Sophie Guillemin

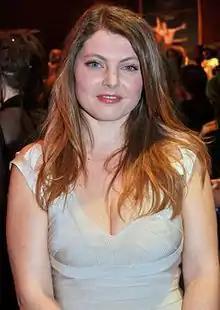
Sophie Guillemin in 2011

Sophie Guillemin (born 1 December 1977) is a French actress. She has appeared in such films as "L'Ennui", "Harry, He's Here to Help", "Un chat un chat", and "A la folie, pas du tout". In 2017, whilst on the set of the TV movie "Remember Us", she met the actor Thierry Godard. The couple were married in August 2018. Guillemin met Godard on the set of the TV series "Souviens-toi de Nous." At the time, he was mourning the loss of his partner, actress and drama teacher Blanche Veisberg, who died of cancer in 2017.